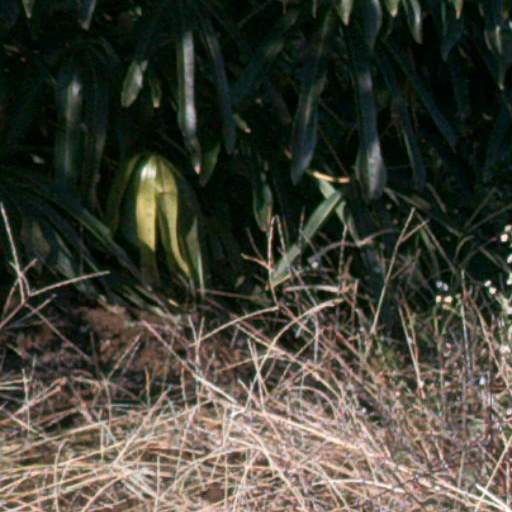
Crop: cassava